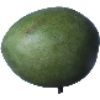
Label: Mango 1